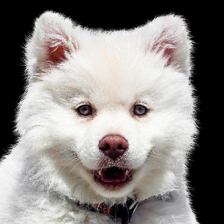
Label: animals